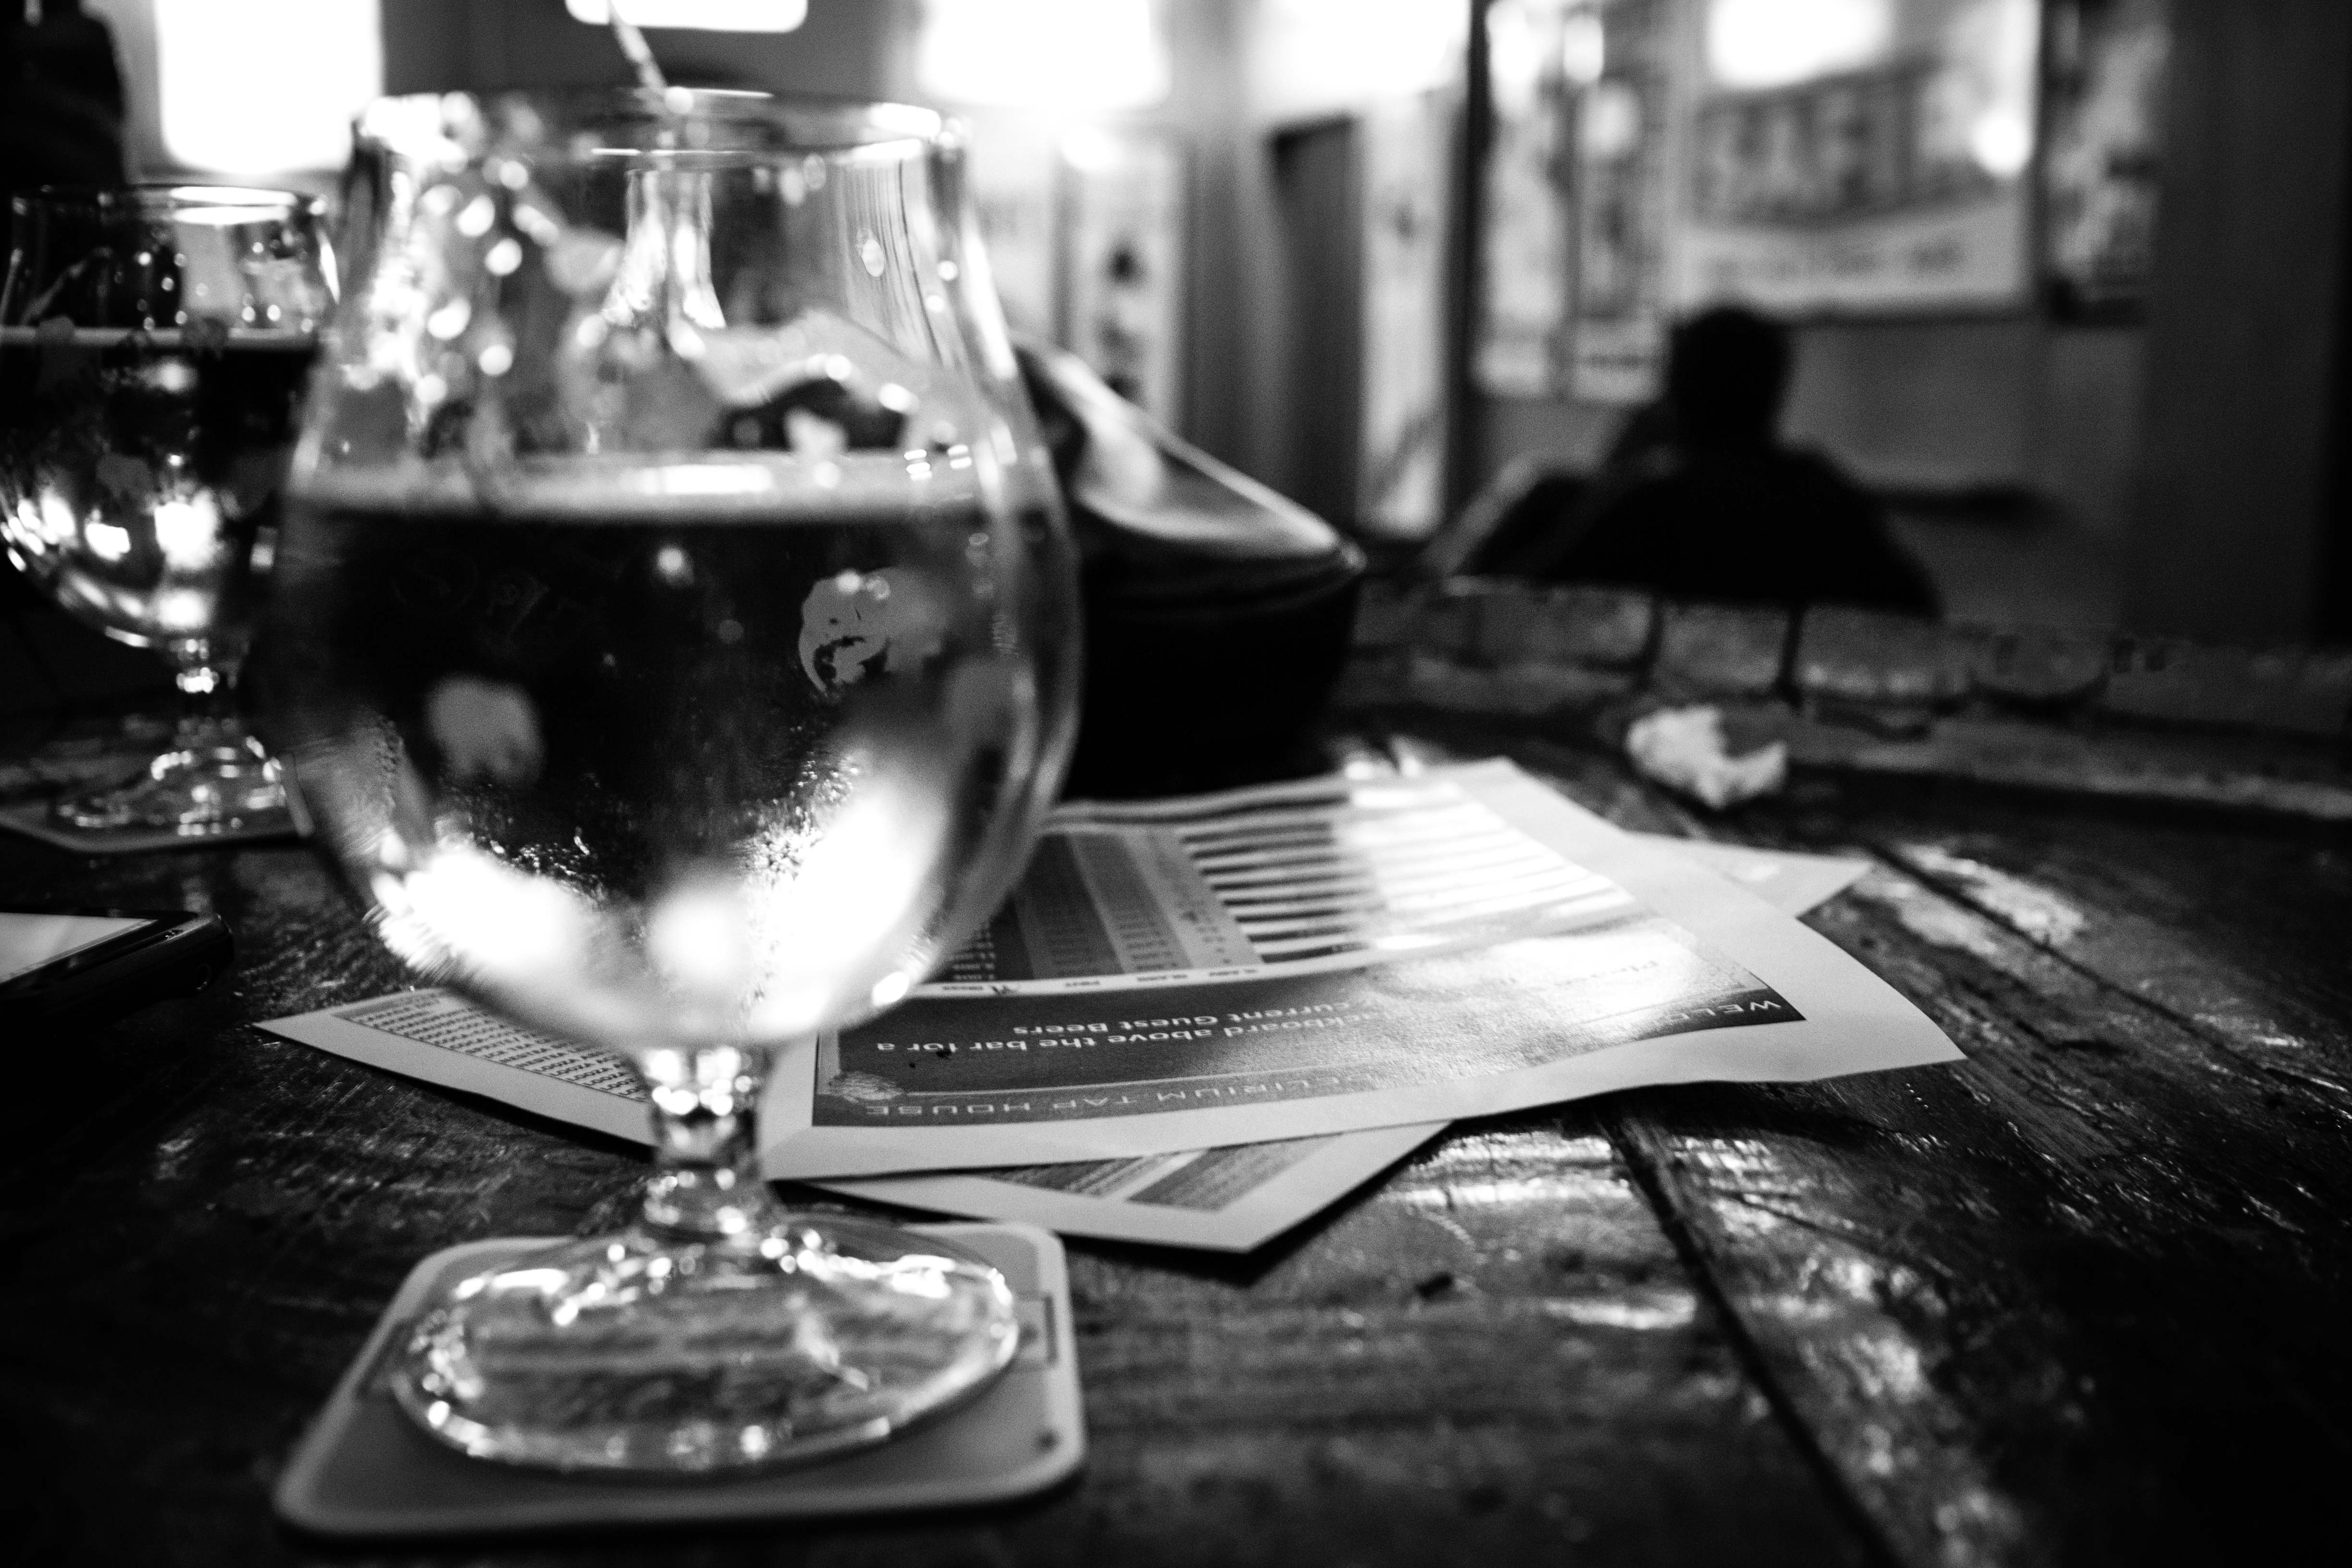
cafe, black and white, white, photography, glass, bar, canon, drink, darkness, black, monochrome, beer, life, eosm, brussels, bruxelles, delirium, biere, tremens, monochrome photography, distilled beverage